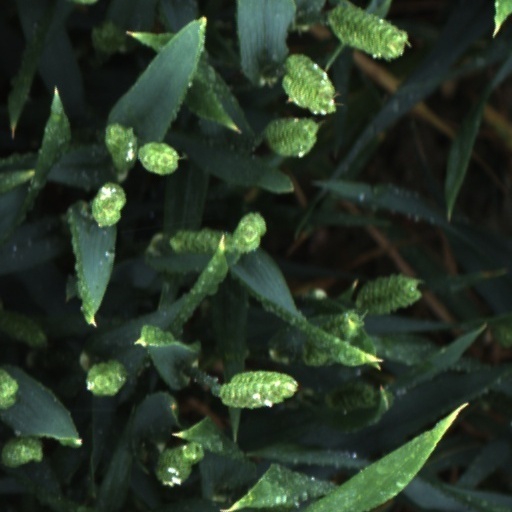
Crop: wheat